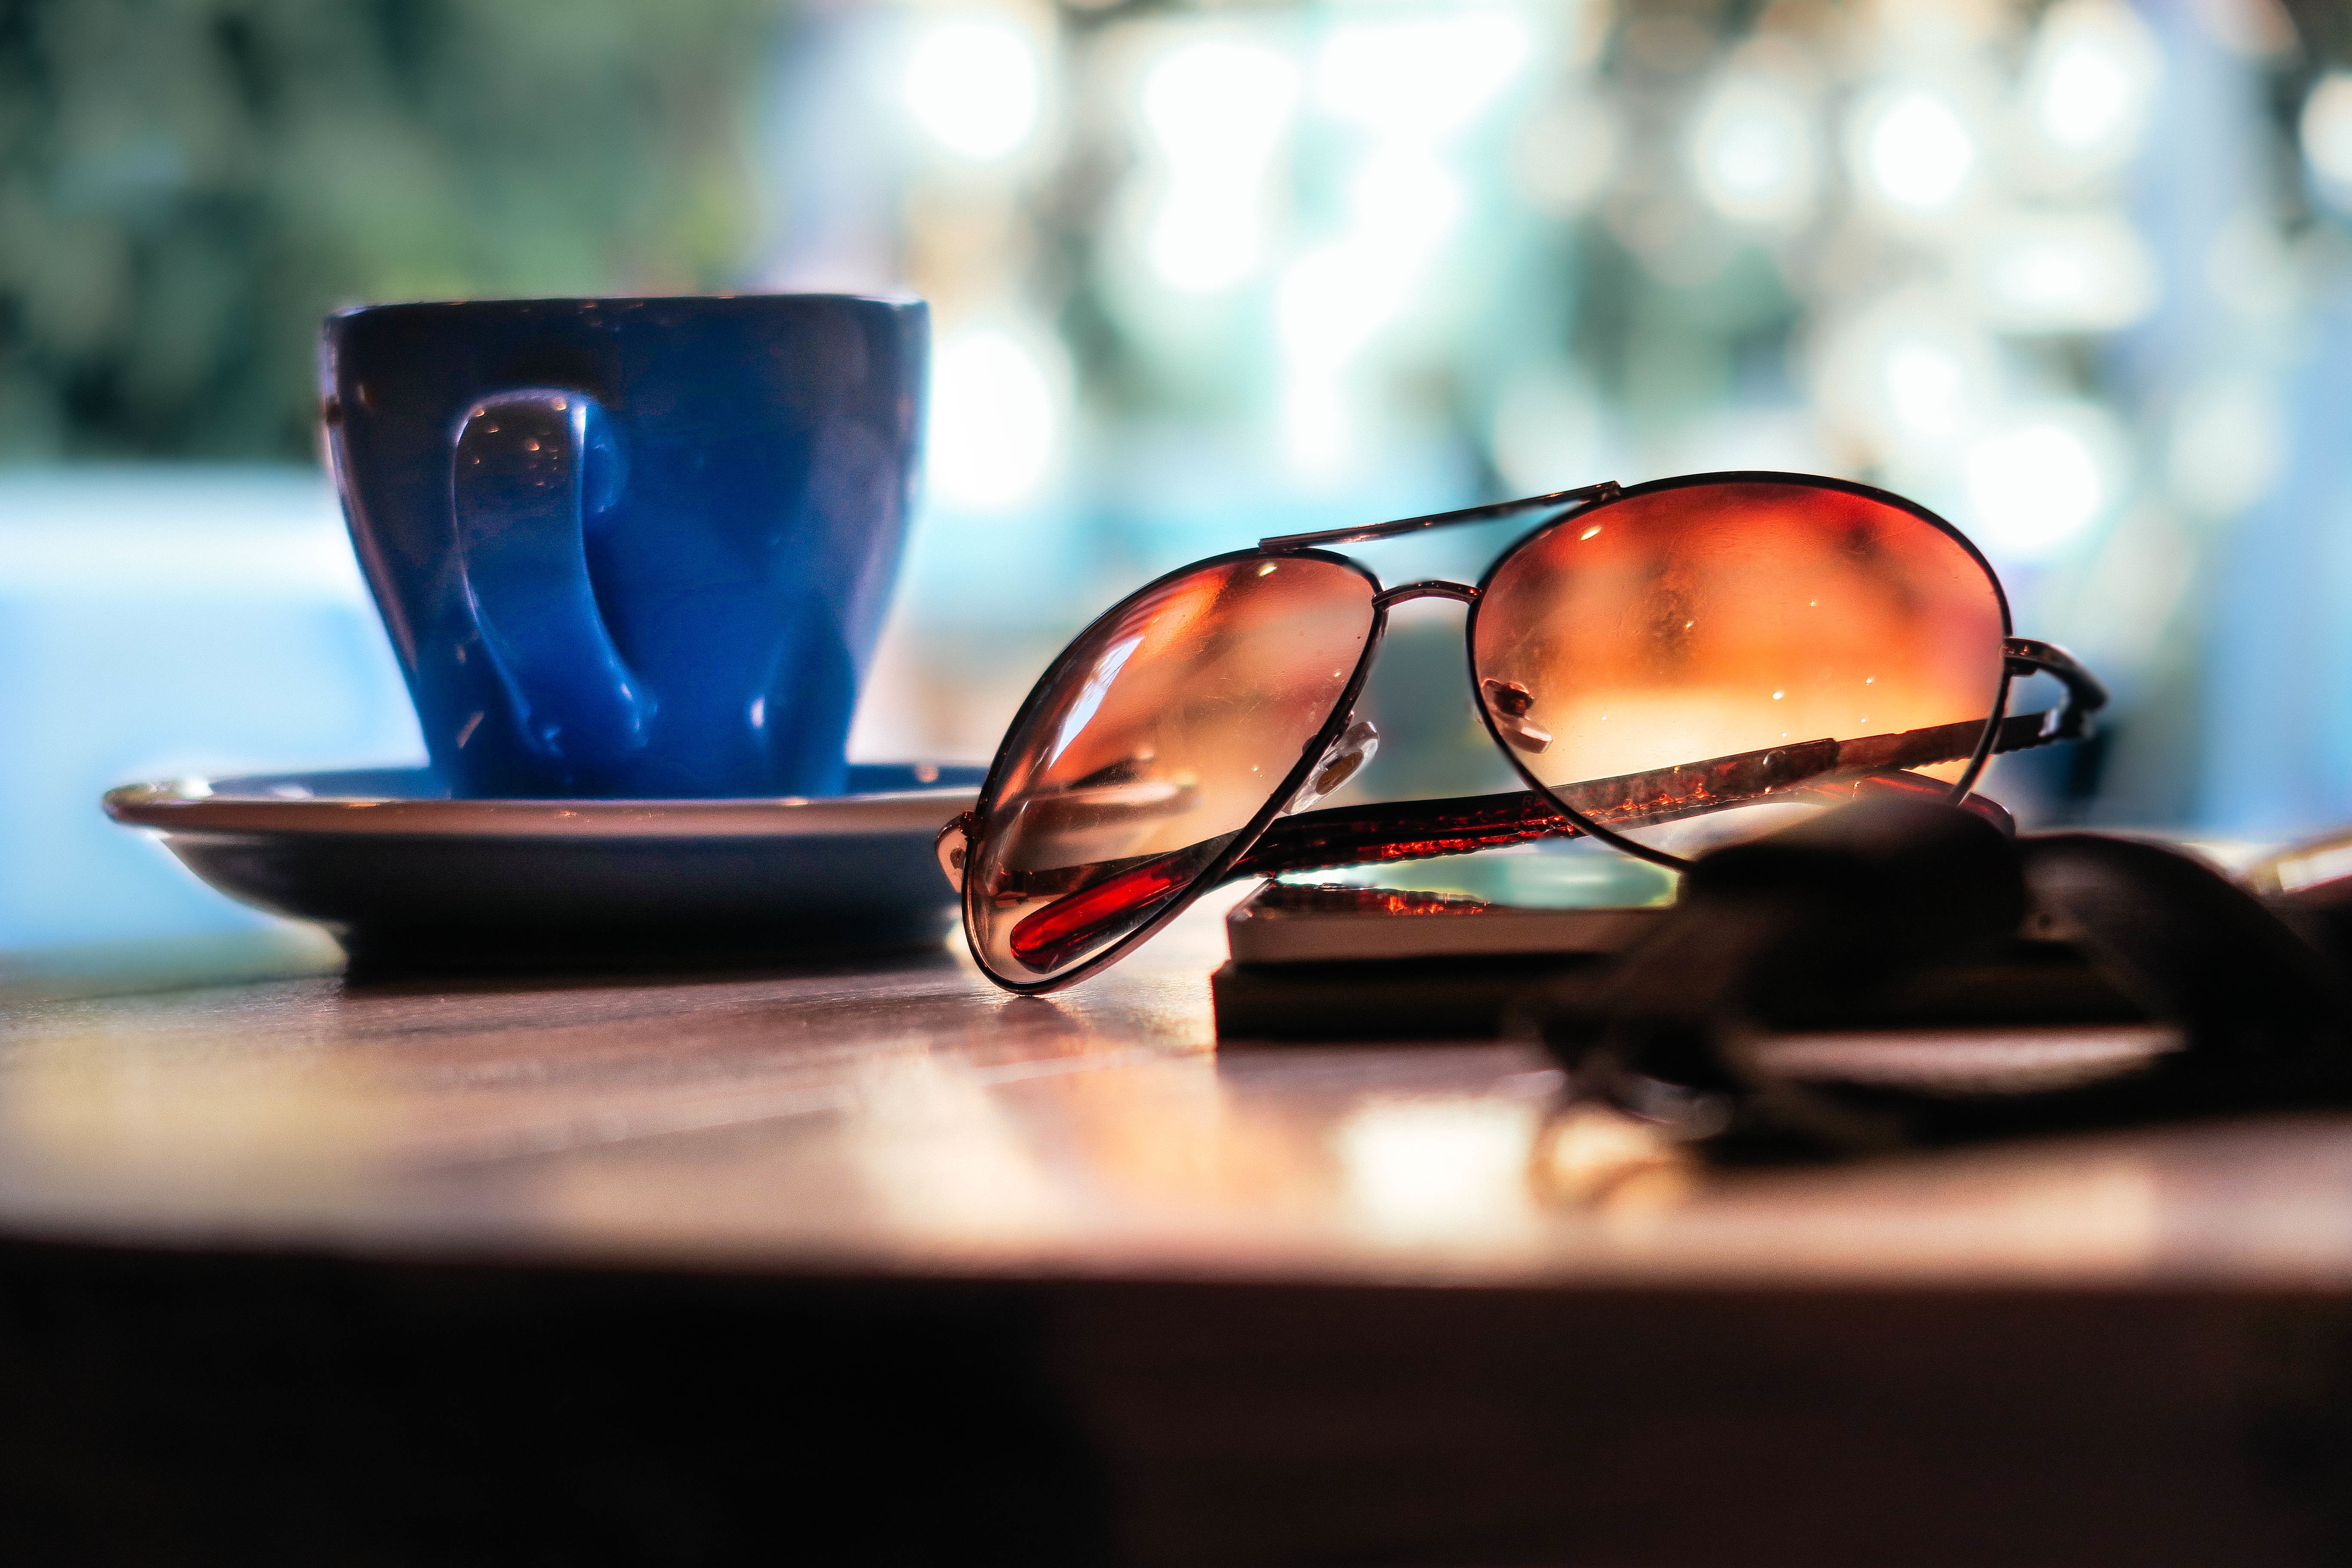
color, blue, close up, sunglasses, glasses, eyewear, macro photography, fashion accessory, vision care